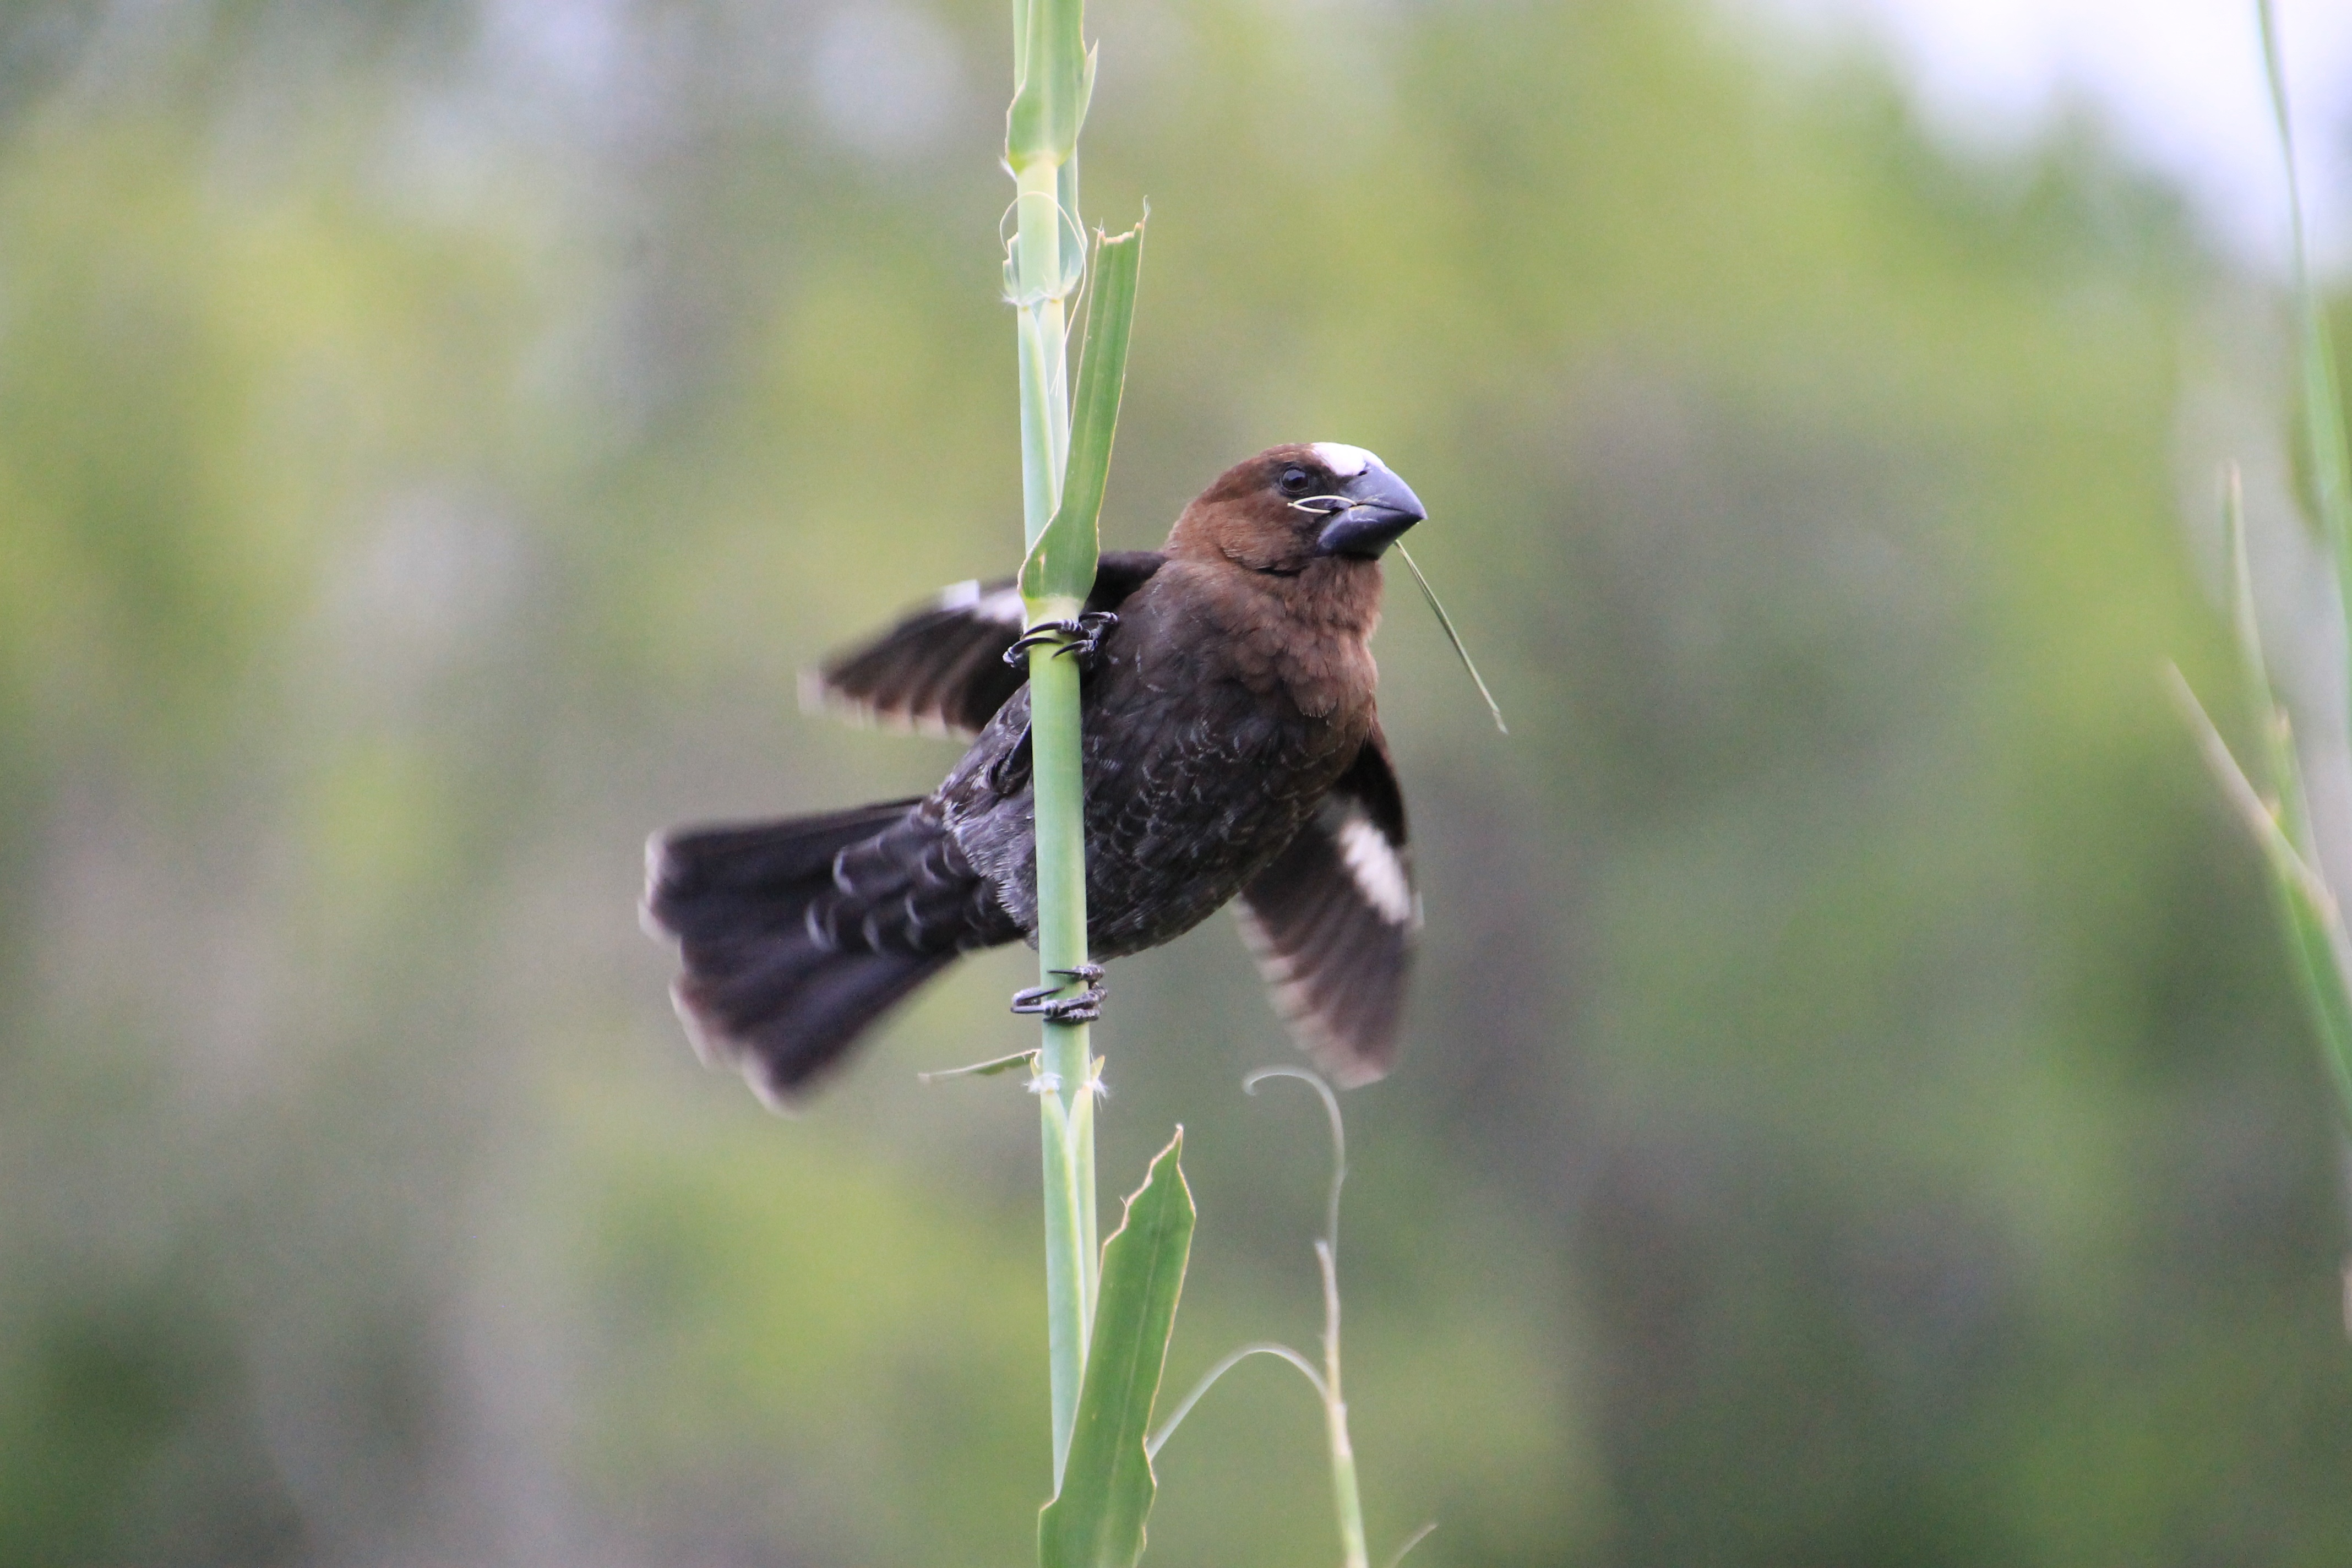
nature, bird, prairie, flower, wildlife, beak, hummingbird, fauna, vertebrate, sparrow, wren, south africa, weber fink, krueger, perching bird